Culture of Malaysia

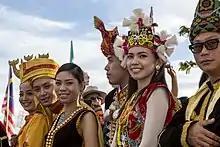
Some of the traditional clothes from East Malaysia

The strong oral tradition that has existed since before the arrival of writing to what is now Malaysia continues today. These early works were heavily influenced by Indian epics. Oral literature such as folktales flourished even after printed works appeared. The Arabic Jawi script arrived with the coming of Islam to the peninsula in the late 15th century. At this point, stories which previously had given lessons in Hinduism and Buddhism were taken to have more universal meanings, with their main story lines remaining intact. Each of the Malay Sultanates created their own literary tradition influenced by preexisting oral stories and by the stories that came with Islam. The arrival of the printing press in Malaysia was key in allowing literature to be accessed by more than those rich enough to afford handwritten manuscripts. There was a division between the royal Malays, who knew English, and the lower classes, who only read Malay. In the early years of the 20th century, literature began to change to reflect the changing norms of Malaysians. In 1971 the government took the step of defining the literature of different languages. Literature written in Malay was called "The National Literature of Malaysia"; literature in other bumiputra languages was called "regional literature"; literature in other languages was called "sectional literature".